Seafood boil

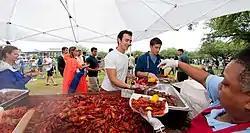
The Tulane University Crawfest festival.

Shrimp, crab, and crawfish boils are a Louisiana Cajun tradition and can be found across Louisiana and can even now be found along the Gulf South. But the more popular crawfish boil is most closely associated with Louisiana. The Breaux Bridge Crawfish Festival in Louisiana has been named one of the top 10 food events by "USA Today" and is a showcase for Cajun music and culture. Major crawfish boils are held by churches and other organizations as fundraisers throughout the spring. Tulane University holds an annual "Crawfest" in April, and the University of New Orleans holds an annual crawfish boil for all students at the end of the spring semester (Students unwinding on Crawfish and Unprecedented Fun—SUCAUF). Smaller events can be found in backyards and parks throughout April, May, and June. Locals traditionally eat crawfish, as well as crabs, without tools such as shell crackers or picks.